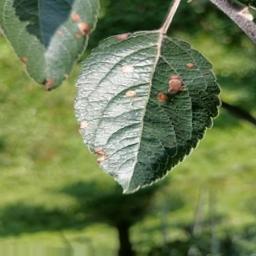
Label: Alternaria